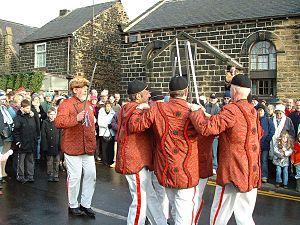
La Long Sword dance est une danse traditionnelle pratiquée surtout dans le Nord de l'Angleterre, et plus précisément dans le Yorkshire. Elle est généralement dansée aux fêtes de fin d'année et l'on pense qu'elle remonte à des rituels de fertilité des récoltes.